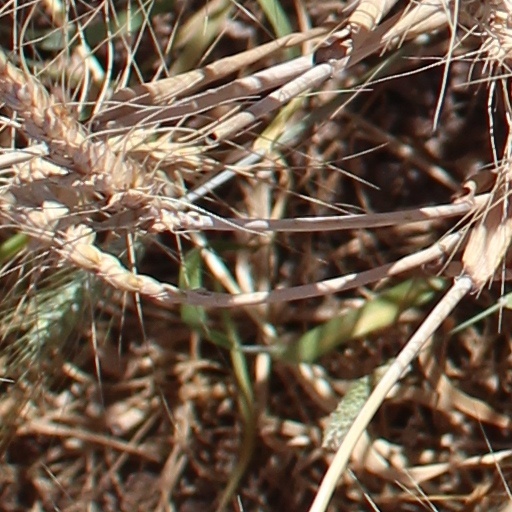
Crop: wheat